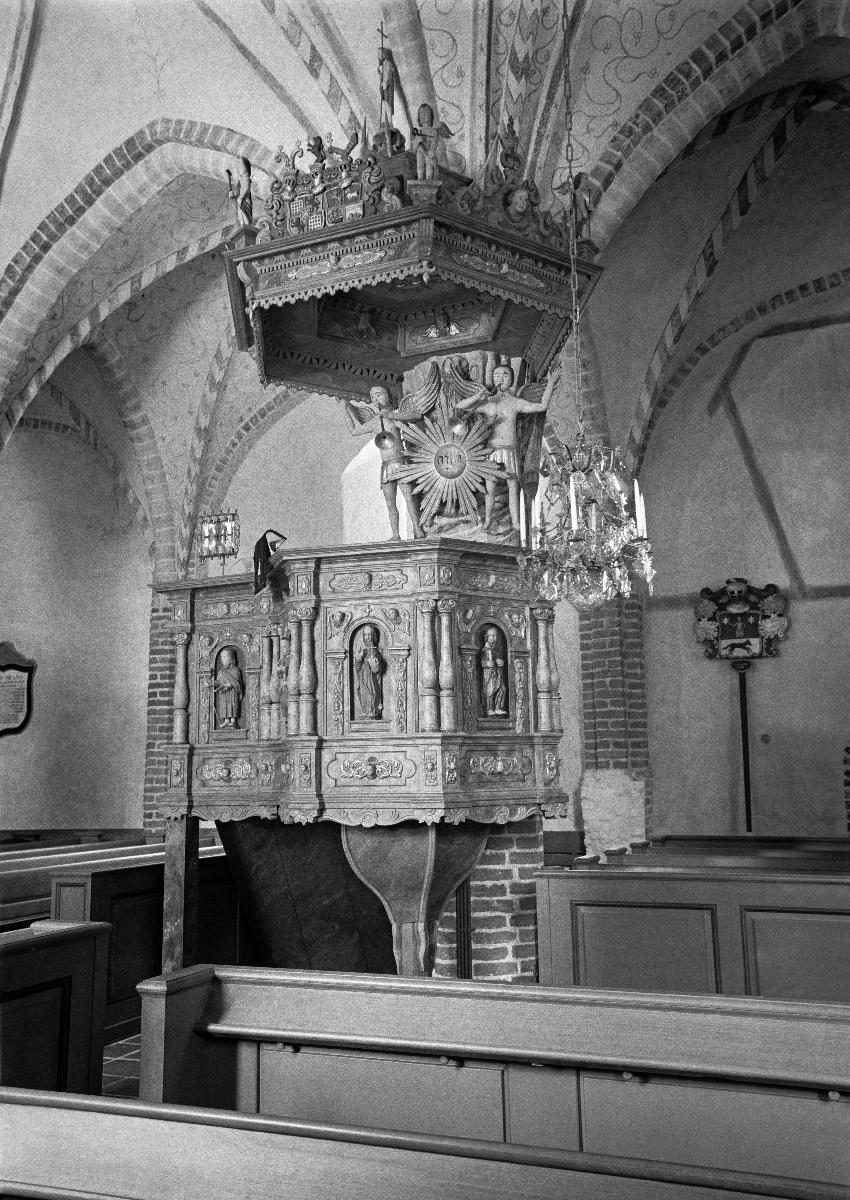
Pernajan keskiaikainen kirkko
Pernå medeltida kyrka; Pernaja Medieval Church
sisällön kuvaus: Pernajan kirkon restaurointi 17.6.1939. Pernajan keskiaikainen harmaakivikirkko restauroinnin jälkeen. Pernajan kirkon saarnastuoli. content description: The restoration of Pernaja church 17.6.1939. Medieval Pernaja gray granite church after the restoration. The pulpit of Pernaja church. innehållsbeskrivning: Pernå kyrkas restaurering 17.6.1939. Pernå medeltida gråstenskyrka efter restaureringen. Pernå kyrkas predikstol.
Kuvaaja: Sundström, Hugo, kuvaaja
Vuosi: 1939
Paikka: Suomi, Uusimaa, Loviisa, Pernaja
Aiheet: HBL; kirkkorakennukset; restaurointi; entistäminen; kirkot; rakennukset; saarnatuolit; church buildings; restoration (reconstruction); buildings; architecture; churches; restoration. pulpits; pulpits; kyrkobyggnader; restaurering; byggnader; arkitektur; kyrkor; predikstolar